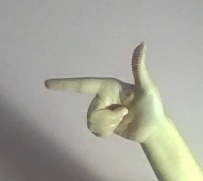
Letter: yaa